Warren Barton

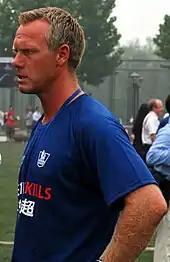
Barton in 2009

Warren Dean Barton (born 19 March 1969) is an English football coach, pundit, and former professional player.